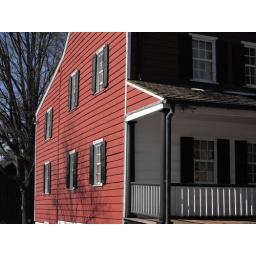
The sun shines on this red house in the Moravian settlement of Old Salem, NC February 13 2010